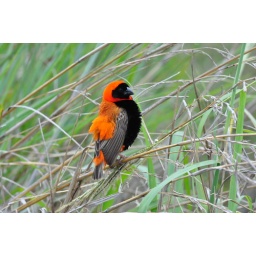
Taken at the Austin Roberts (of Roberts' bird book fame) bird sanctuary in Pretoria, South Africa